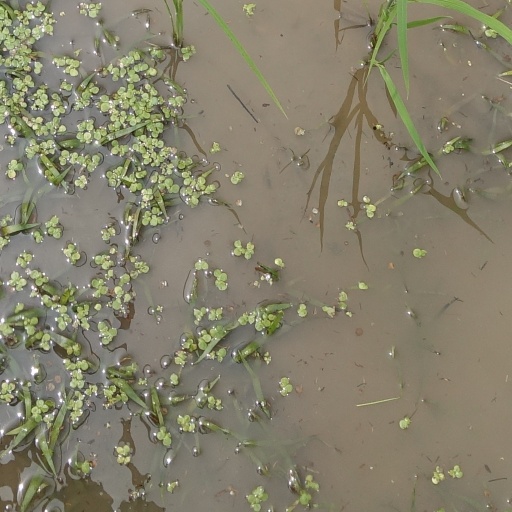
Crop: rice